Logophoricity

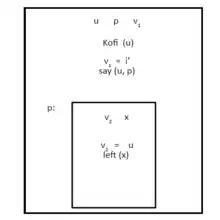
Stirling's (1993) DRS for the Ewe sentences: 'Kofi said that {he, s/he} left.'

The backward co-reference domain is a specification of the general concept of domain found in binding theory. For anaphors, domain is defined as the smallest XP node in a tree with a subject that contains the DP. Backward co-reference domain dictates that node X is in the backward co-reference domain of node Y if there are two further nodes, A and B, such that A predicates B, A dominates X, and B dominates Y. This specification is meant to account for cases where self-anaphors are free and possess consciousness, but are still unacceptable. Minkoff addresses the two crucial differences his Principle E holds with binding theory. First it operates distinctly in the backward co-reference domain, rather than the more general operation of c-command.This means that it operates in terms of both syntax and semantics, where c-command uses only syntactic relations. Second, it is also sensitive to the attribution of consciousness, unlike the syntax-specific binding theory. Minkoff takes the ideas of "source, self," and "pivot" from Sells' argument of logophoricity and argues that instead of these accounts, there is a "protagonist." If he were to take these accounts, then Principle E would not demonstrate logophoricity because it would fail to account for situations when the phrase is logophoric but does not convey thoughts and feelings of a separate entity.